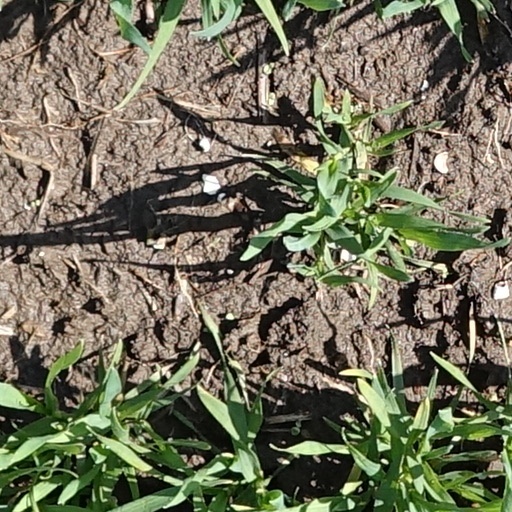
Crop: wheat